List of Major League Baseball career fielding errors leaders

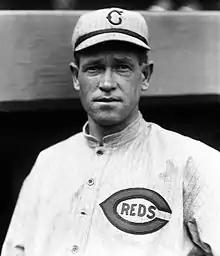
Hal Chase holds the American League record of 285 errors, but was highly regarded for his defense.

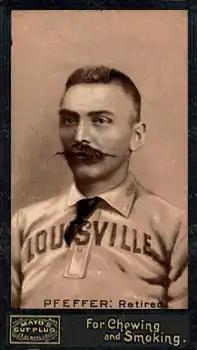
Fred Pfeffer, the all-time leader in fielding errors as a second baseman.

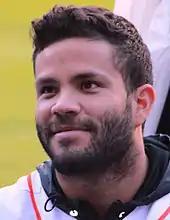
Jose Altuve, the active leader and is tied for 185th all-time in errors as a second baseman.

In baseball and softball, the second baseman is a fielding position in the infield, commonly stationed between second and first base. The second baseman often possesses quick hands and feet, needs the ability to get rid of the ball quickly, and must be able to make the pivot on a double play. In addition, second basemen are almost always right-handed. Only four left-handed throwing players have appeared as second basemen in the major leagues since 1950; one of the four, Gonzalo Márquez, was listed as the second baseman in the starting lineup for two games in 1973, batting in the first inning, but was replaced before his team took the field on defense, and none of the other three players lasted even a complete inning at the position. In the numbering system used to record defensive plays, the second baseman is assigned the number 4.